West Huaxia Road station

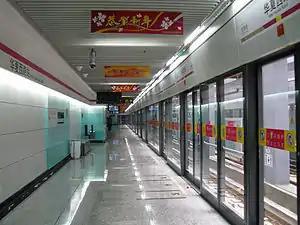
Station platform

West Huaxia Road is a station on Line 6 of the Shanghai Metro. It began services on December 29, 2007. Although this station is underground, it is not fully covered.